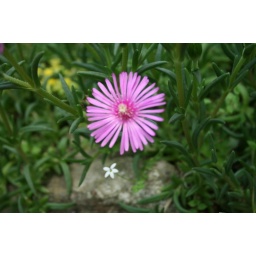
flower &amp;amp; plant janghung-arboretum in kyungki korea